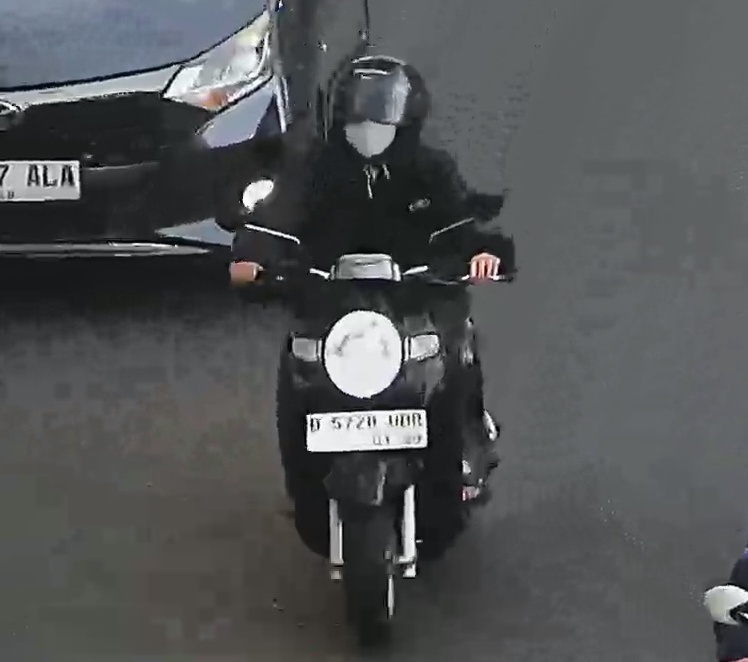
person-with-helmet: 1
person-without-helmet: 0